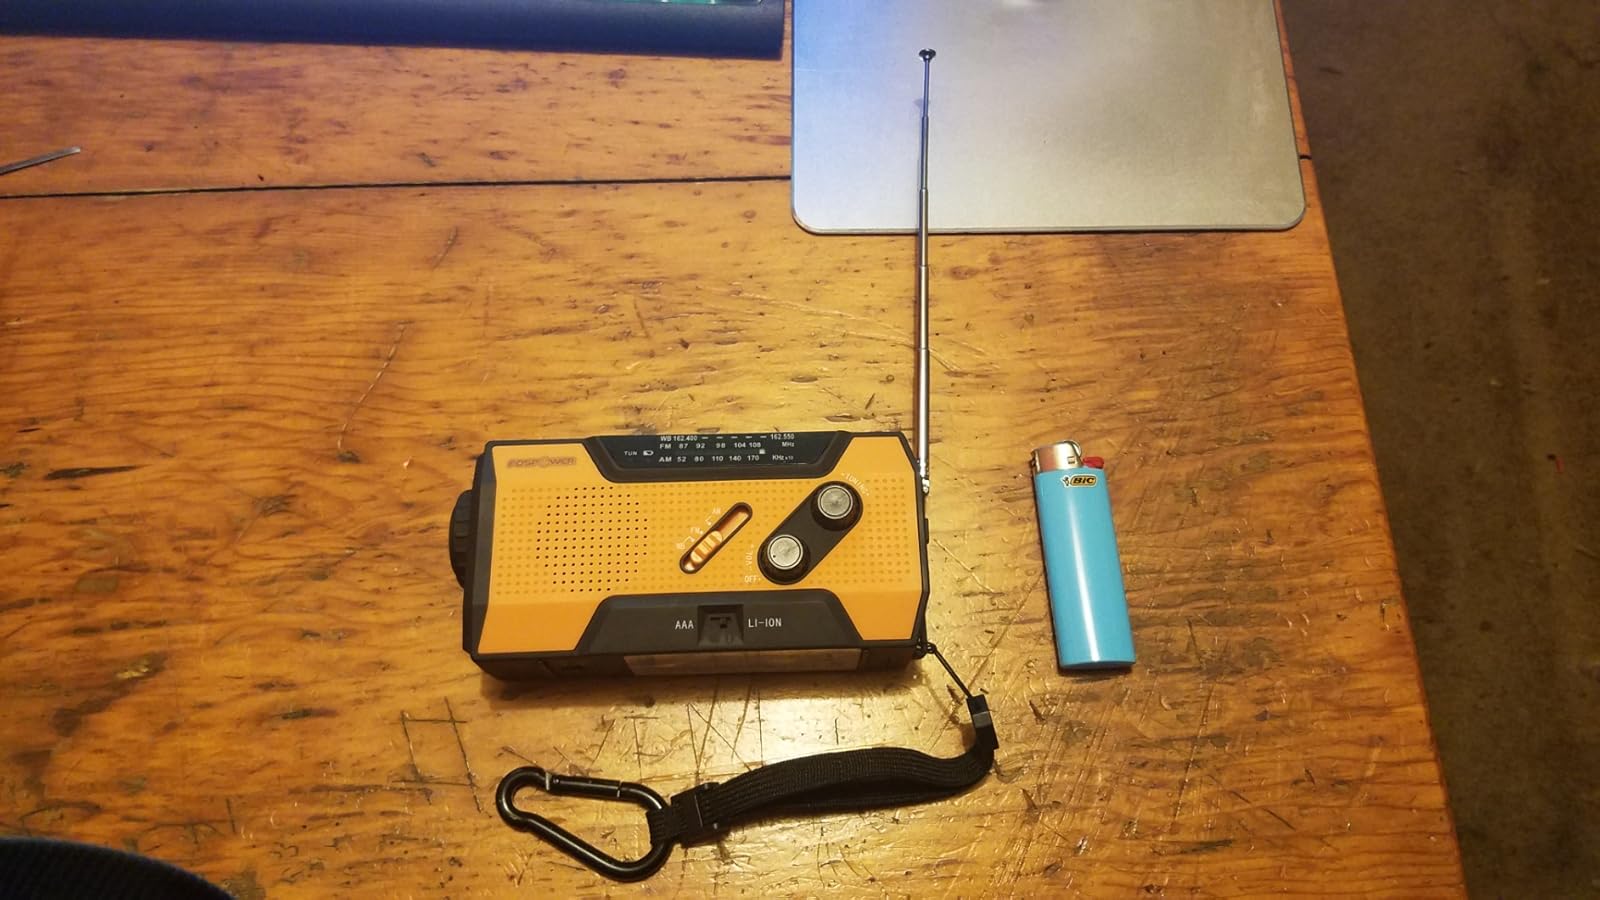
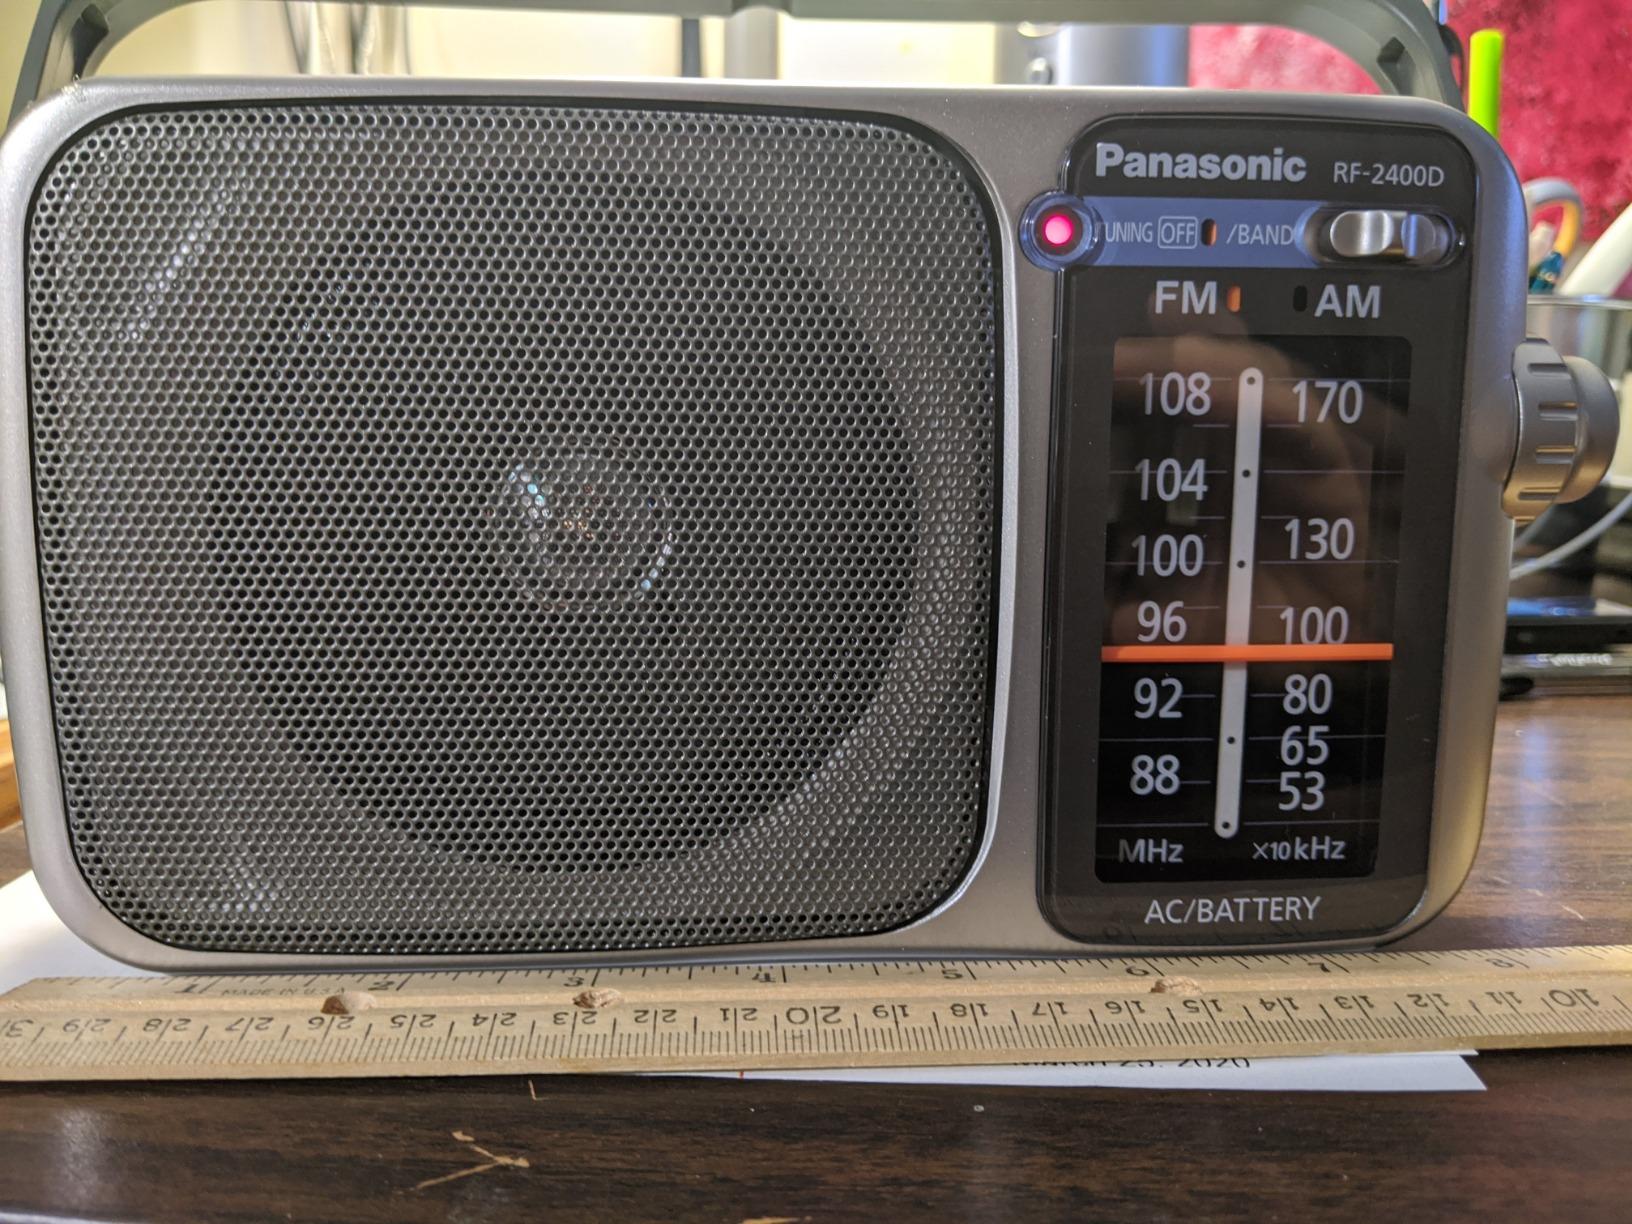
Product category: radio
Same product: no